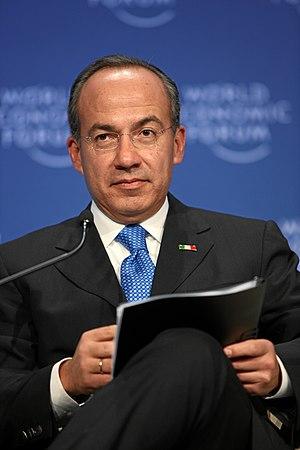
Le Parti action nationale ou PAN est l’un des plus grands partis politiques du Mexique. C’est un parti conservateur. Il a le contrôle de 10 des 32 États et compte 78 députés sur 500 à la Chambre des députés. Il est membre de l’Internationale démocrate centriste, ancienne Internationale démocrate-chrétienne. Créé en 1939, le parti est resté dans l’opposition pendant environ 60 ans, en raison de l’hégémonie du Parti révolutionnaire institutionnel, avant de gouverner le Mexique de 2000 à 2012 avec les présidents Vicente Fox et Felipe Calderón, puis de retourner dans l'opposition.
Cet article présente la composition du gouvernement mexicain sous le président Felipe Calderón, il est l'ensemble des secrétaires du gouvernement républicain du Mexique. Il est ici présenté dans l'ordre protocolaire. Actuellement les membres du gouvernement exécutif du Mexique ne prennent pas le titre de ministre mais celui de secrétaire.